Kimberly Williams-Paisley

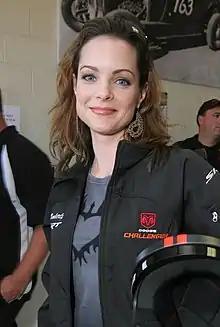
Williams-Paisley in June 2008

Kimberly Williams-Paisley (née Williams, born September 14, 1971) is an American actress known for her starring role in "10th Kingdom", roles on "According to Jim" and "Nashville," as well as her breakthrough in "Father of the Bride" (1991), for which she was nominated for several teen awards, and its sequel, "Father of the Bride Part II" (1995).